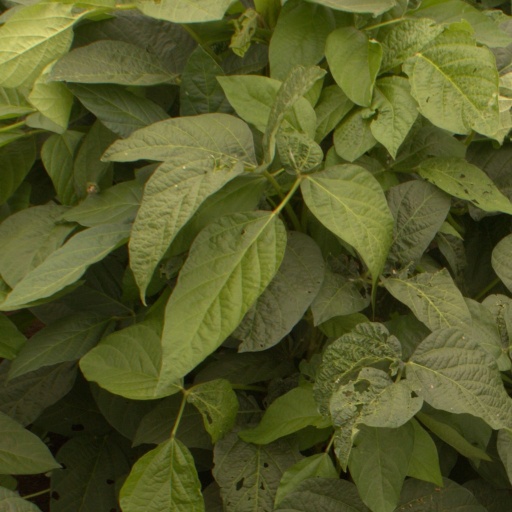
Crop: soybean